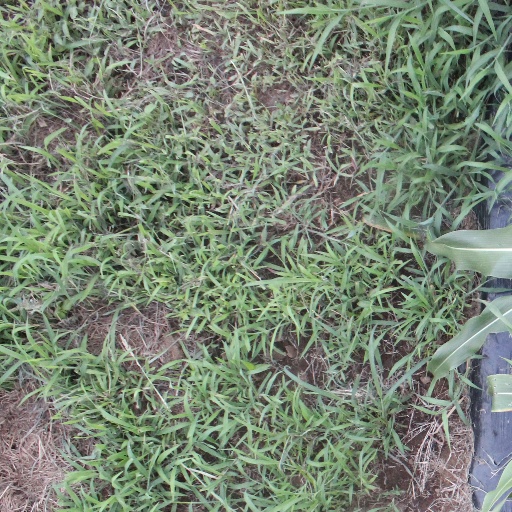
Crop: sorghum